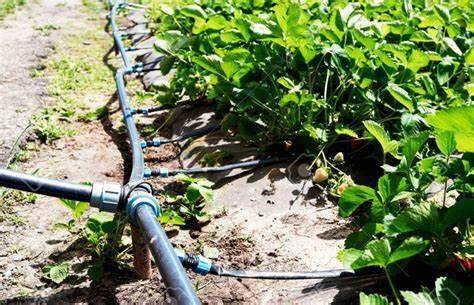
Mfumo wa umwagiliaji wa matone, ambapo bomba dogo lenye matundu madogo hupeleka maji moja kwa moja kwenye mizizi ya mimea. Hii njia ni ya kisasa ya umwagiliaji, inayotumia maji kwa ufanisi mkubwa, kupunguza upotevu na kuimarisha afya ya mimea, kwa kutoa unyevu wa kudumu kwenye mizizi.